Nevado del Ruiz

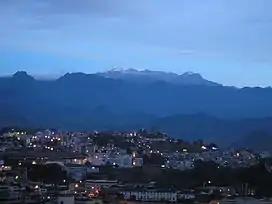
Nevado del Ruiz as seen from Manizales, 2006

At 3:06 pm, on November 13, 1985, Nevado del Ruiz began to erupt, ejecting dacitic tephra more than into the atmosphere. The total mass of the erupted material (including magma) was 35 million tonnes—only 3% of the amount that erupted from Mount St. Helens in 1980. The eruption reached a value of 3 on the Volcanic Explosivity Index. The mass of the ejected sulfur dioxide was about 700,000 tonnes, or about 2% of the mass of the erupted solid material, making the eruption atypically sulfur-rich.